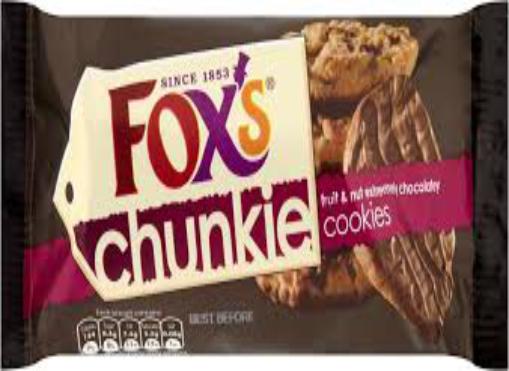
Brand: Fox's Biscuits
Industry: Food